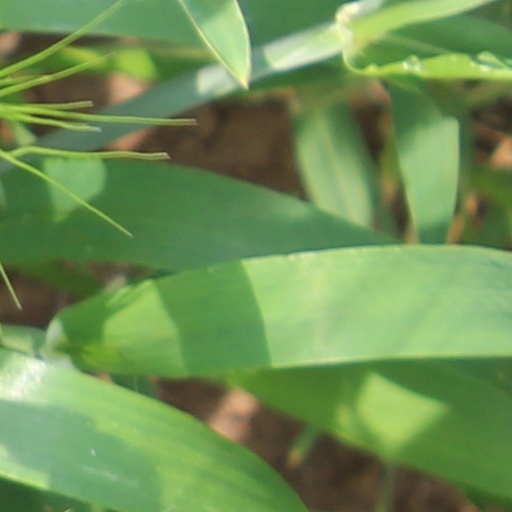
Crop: wheat